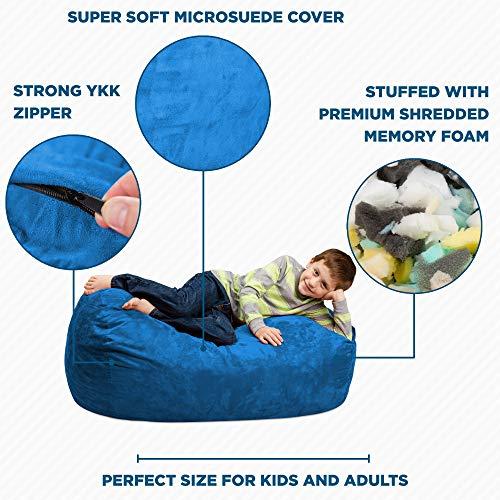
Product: Chill Sack Bean Bag Chair: Large 4' Memory Foam Furniture Bag and Large Lounger - Big Sofa with Soft Micro Fiber Cover - Royal Blue
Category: Home & Kitchen | Furniture | Kids' Furniture | Chairs & Seats | Bean Bags
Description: OVERSIZED LOUNGER: 48 x 22 x 22 inches - Collapse into a seat that loves you back and forms to fit your body; perfert for a teen or child.
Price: $93.80 $ 93 . 80
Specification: ProductDimensions:22x44x22inches|ItemWeight:21.1pounds|ShippingWeight:21.1pounds|Manufacturer:GTVentures--DROPSHIP|ASIN:B00P21WSWU|Itemmodelnumber:AMZ-KLG-MS13